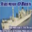
Label: ship